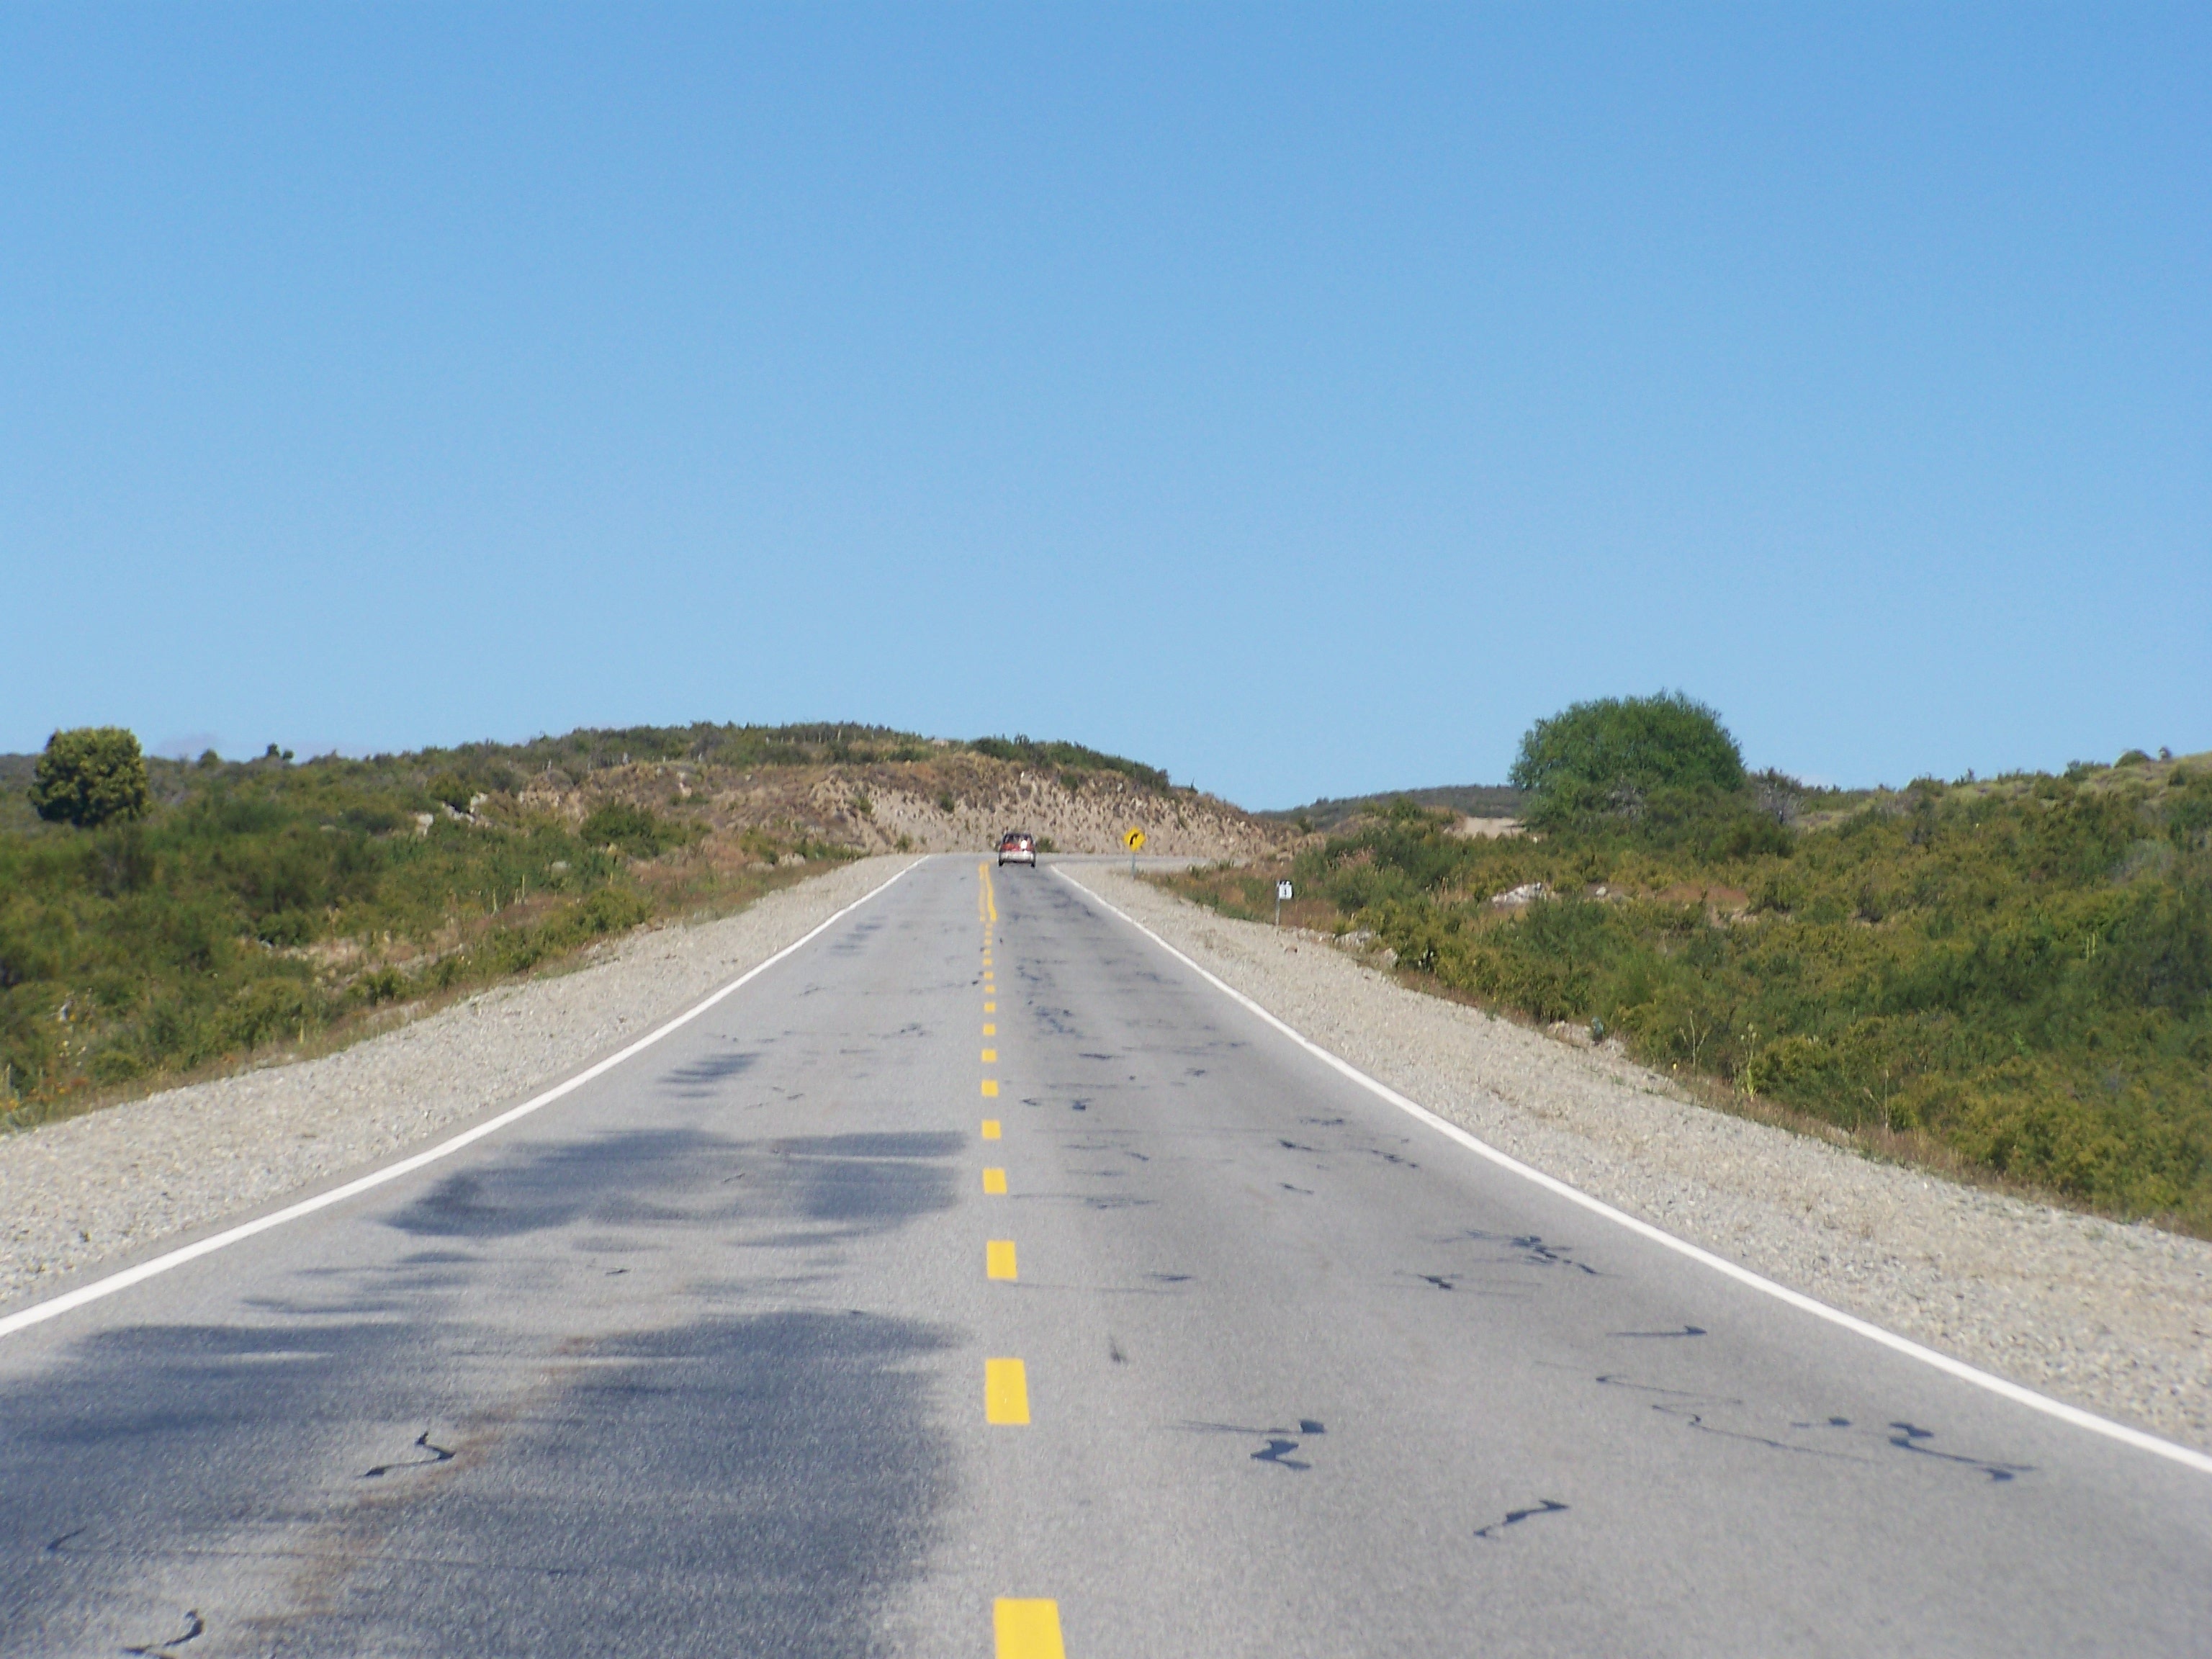
nature, road, highway, valley, asphalt, travel, route, lane, shoulder, road trip, infrastructure, road surface, ahead, nonbuilding structure, controlled access highway